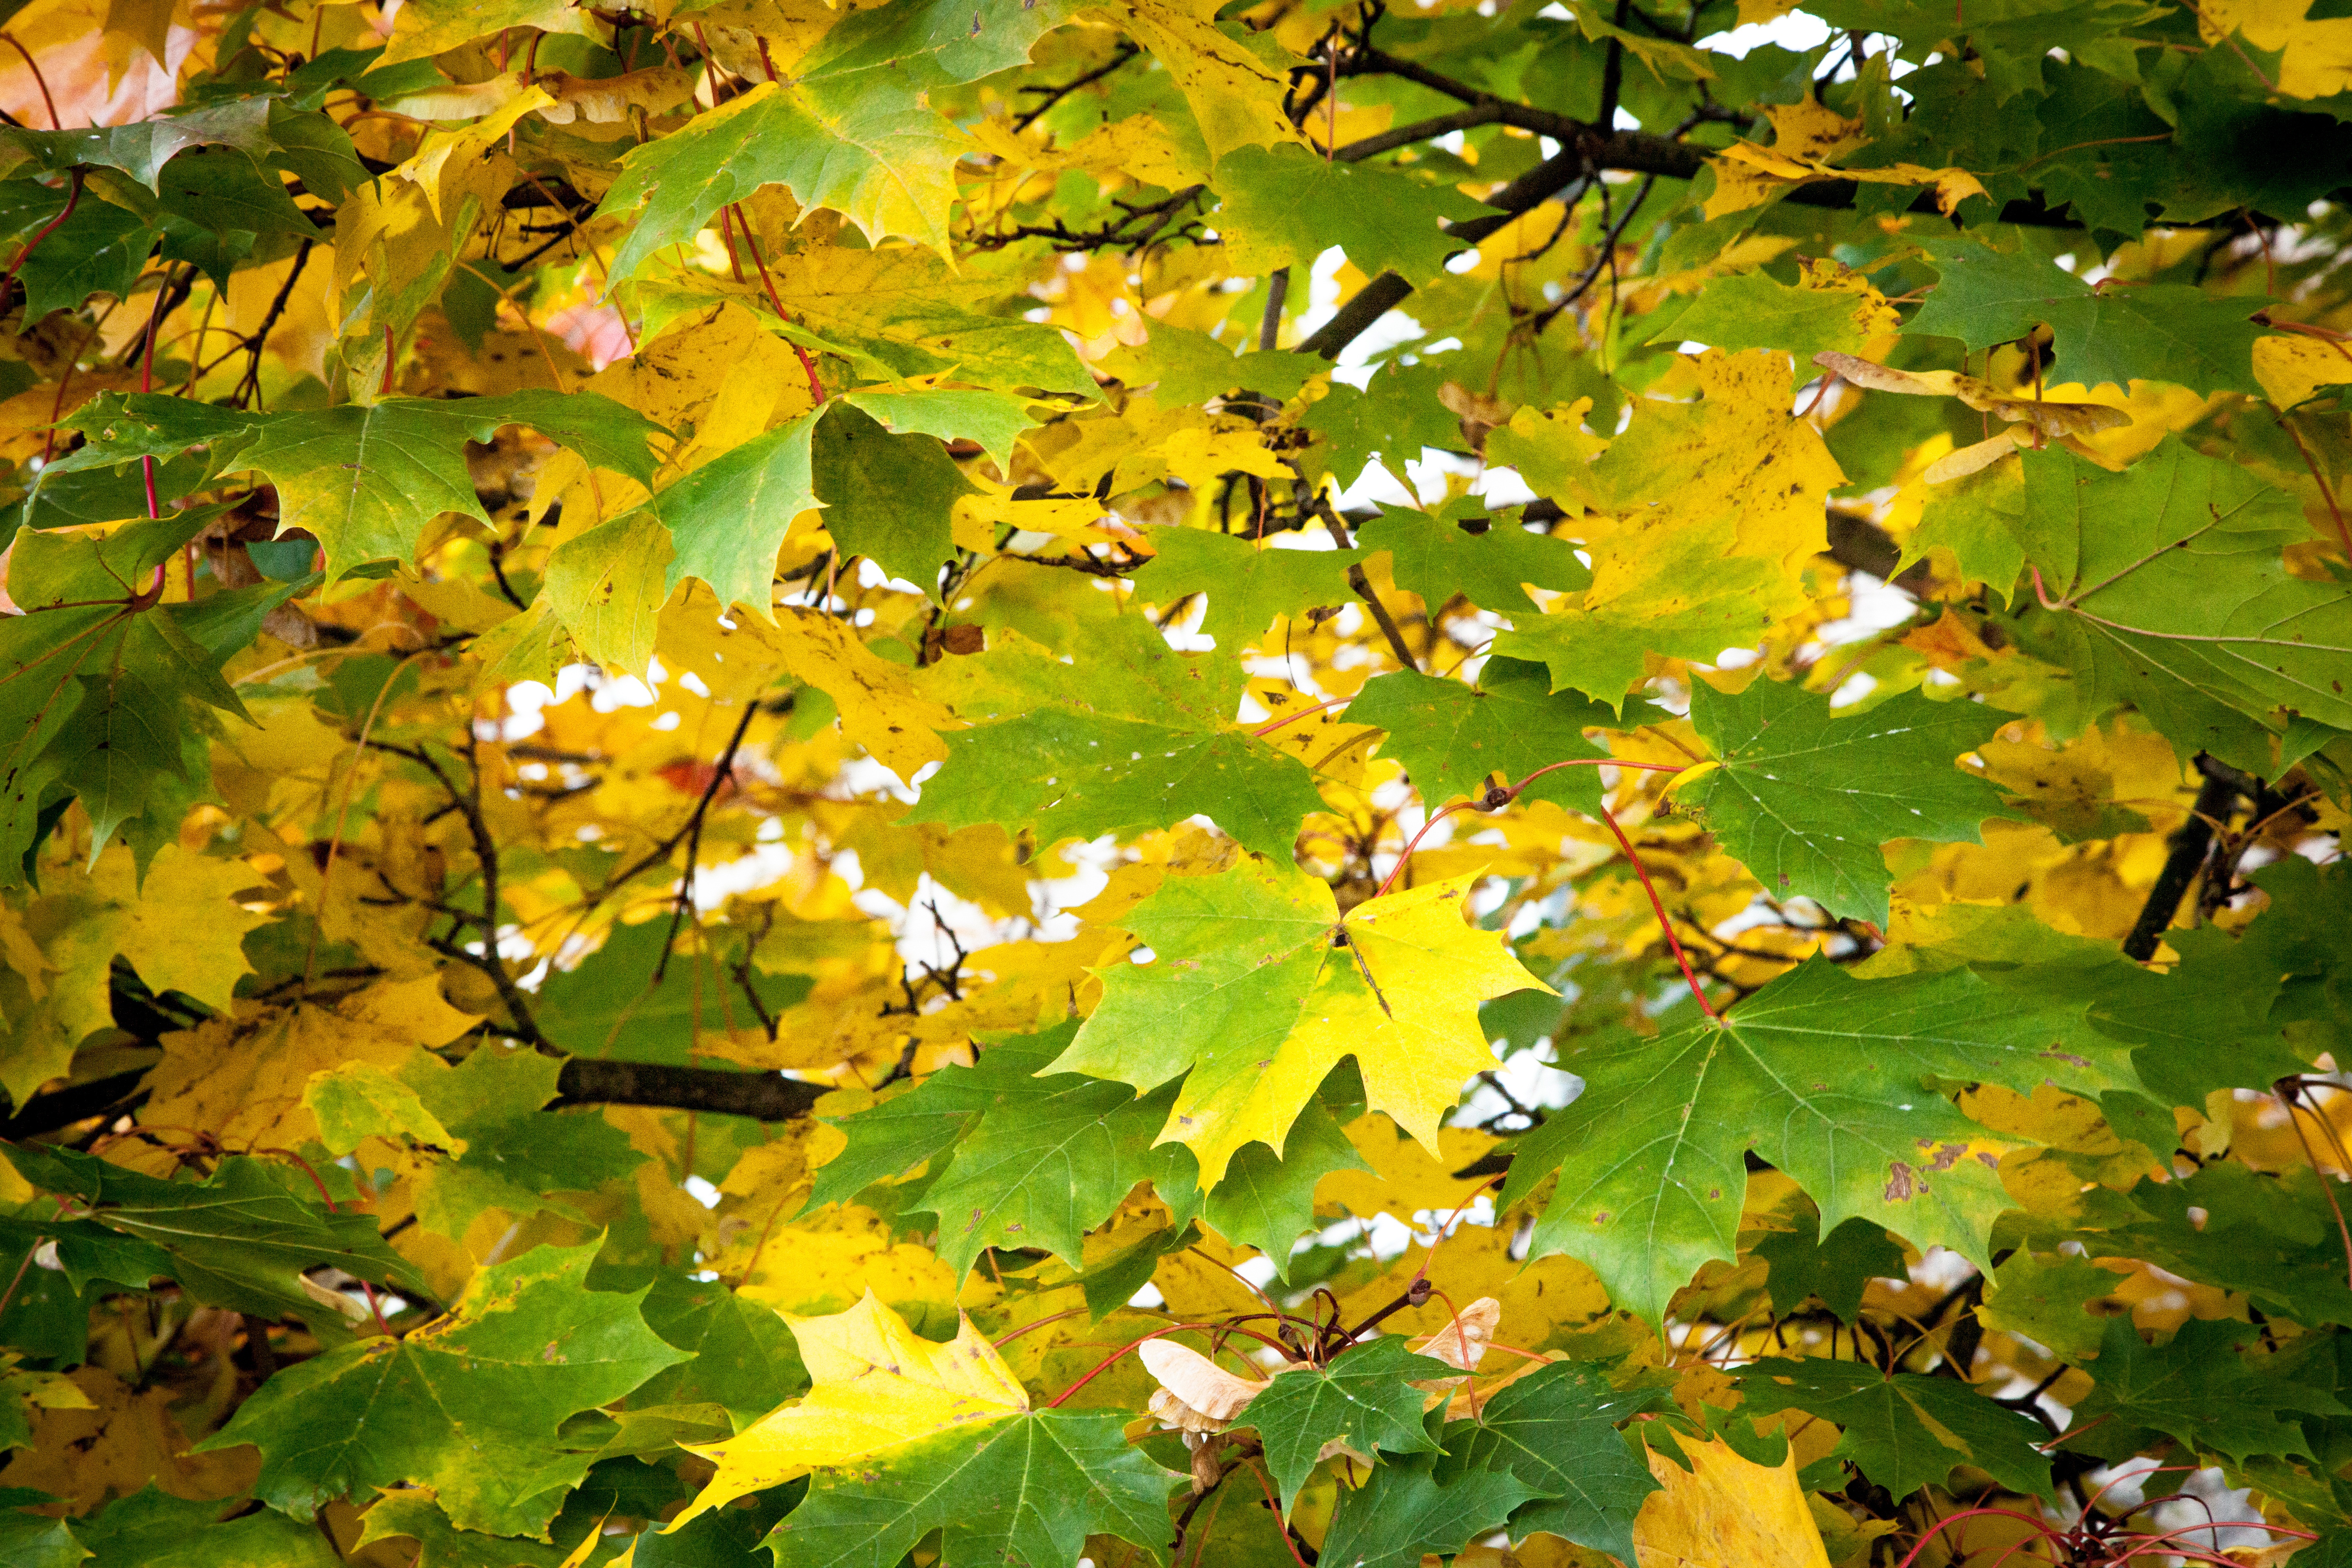
tree, nature, branch, bokeh, plant, bunch, fruit, sunlight, leaf, fall, rustic, orange, green, red, harvest, natural, autumn, yellow, healthy, season, maple tree, maple leaf, leaves, branches, deciduous, beautiful, colored, organic, harvested, shades of green, flowering plant, maidenhair tree, grape leaves, woody plant, land plant